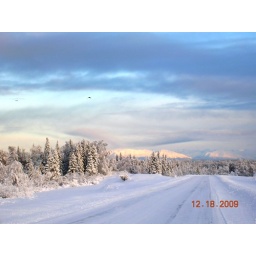
Lost bird flying in below zero degree tempature.